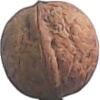
Label: Walnut 1